Firangiz Sharifova

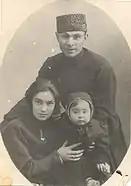
from Azerbaijan State Theater Museum

Firangiz Abbasmirza gizi Sharifova (6 February 1924, Baku – 20 February 2014, Baku) was an Azerbaijani theater and film actress, singer, People's Artist of the Azerbaijan SSR (1969). She is best known for her roles in the films The Most Important Interview (1971), Legend of Silver Lake (1984), and Day of Execution (1990).